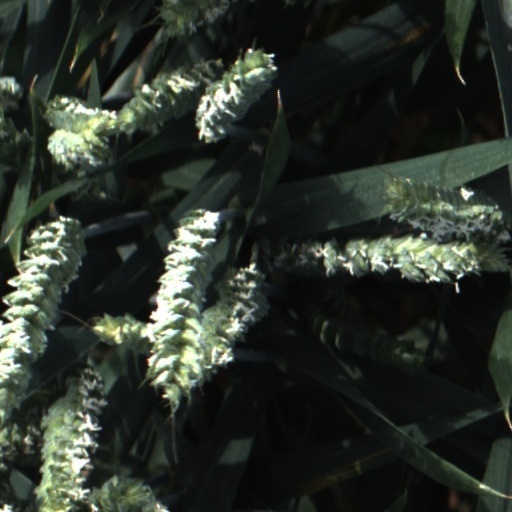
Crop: wheat